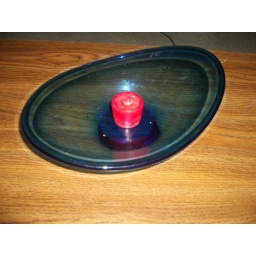
candle in dirty bowl